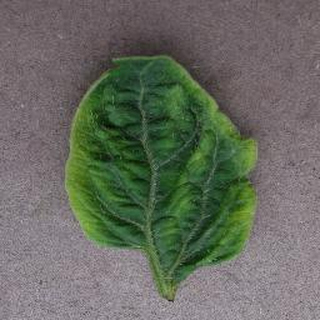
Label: tomato_yellow_leaf_curl_virus